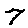
Label: 7